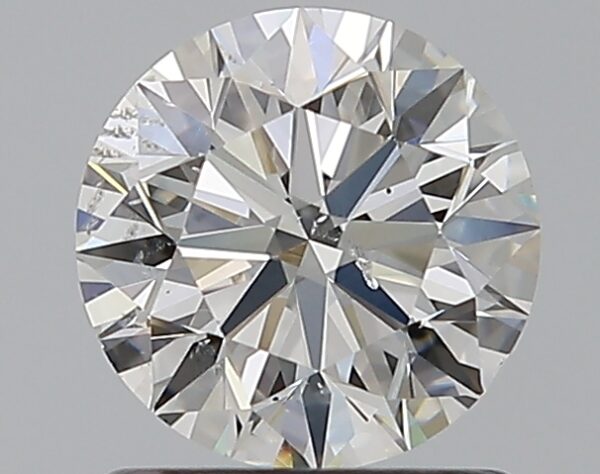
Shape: round
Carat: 1
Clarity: SI1
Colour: G
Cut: EX
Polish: EX
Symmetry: EX
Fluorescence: N
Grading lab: GIA
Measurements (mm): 6.34 x 6.38 x 3.98